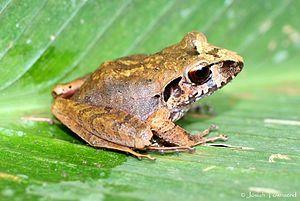
Craugastor laticeps est une espèce d'amphibiens de la famille des Craugastoridae.